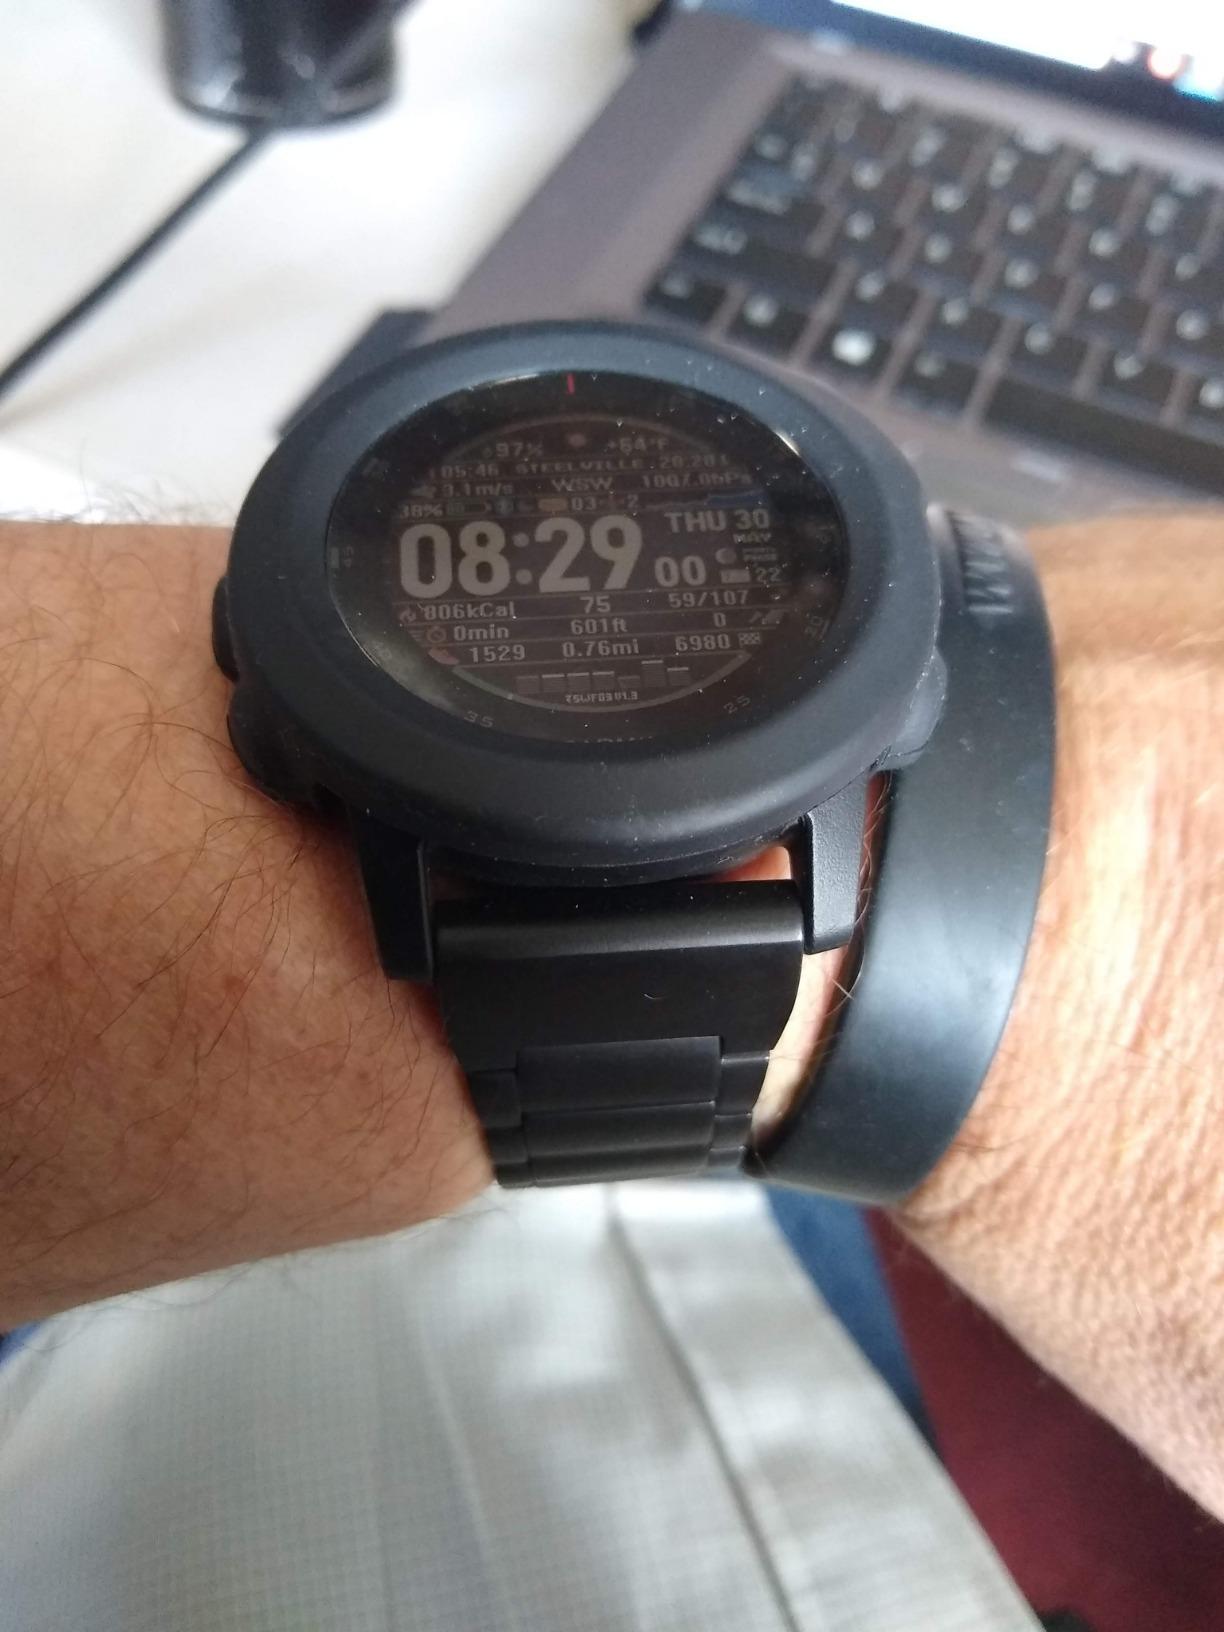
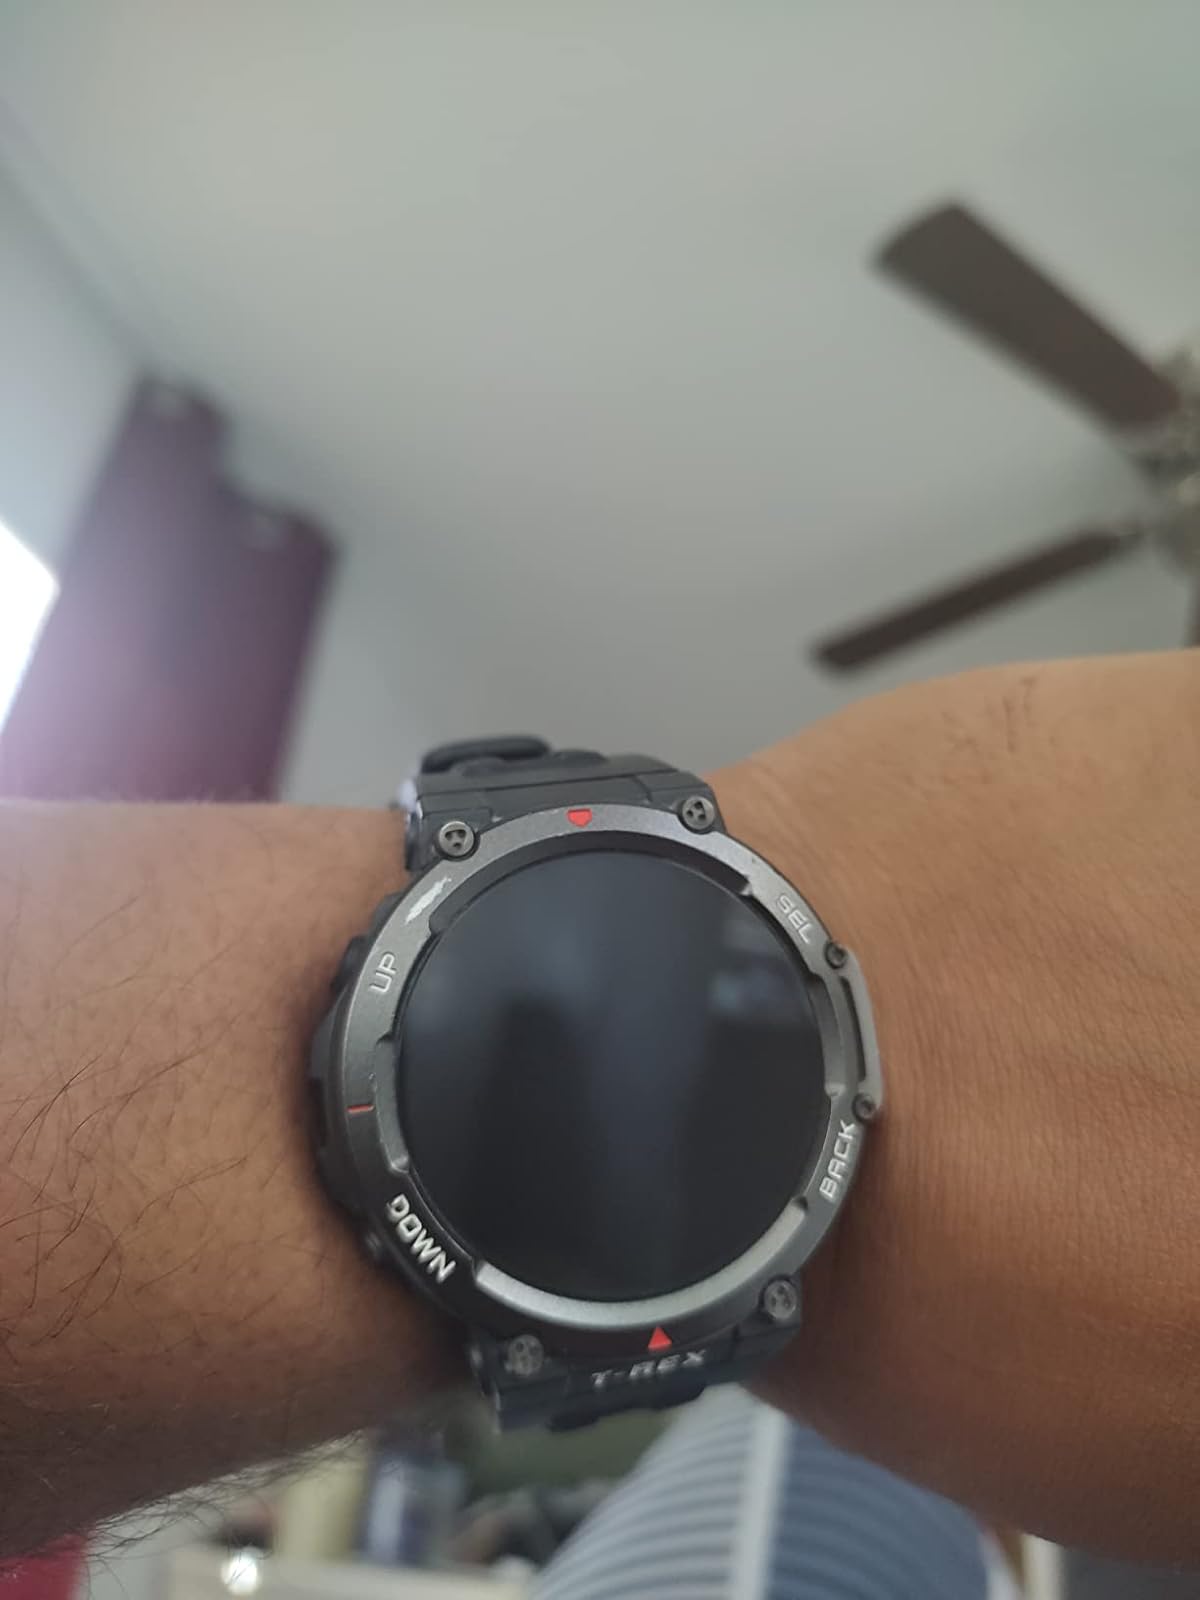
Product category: smartwatch
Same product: no